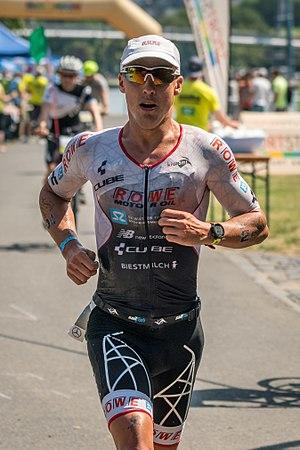
Andreas Böcherer ou Andi Boecherer né le 6 avril 1983 à Fribourg-en-Brisgau en Allemagne est un triathlète professionnel, champion d'Allemagne de triathlon longue distance et multiple vainqueur sur Ironman 70.3